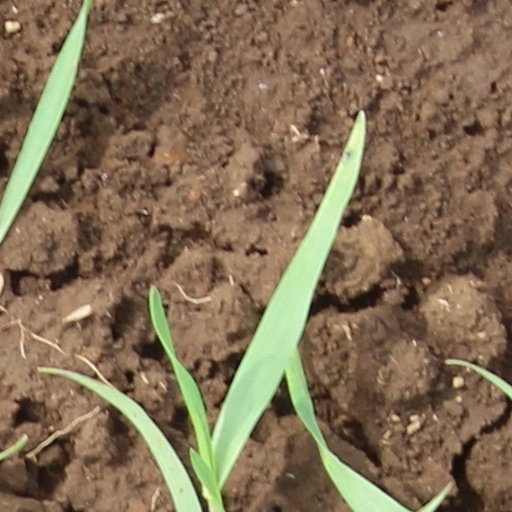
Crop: wheat